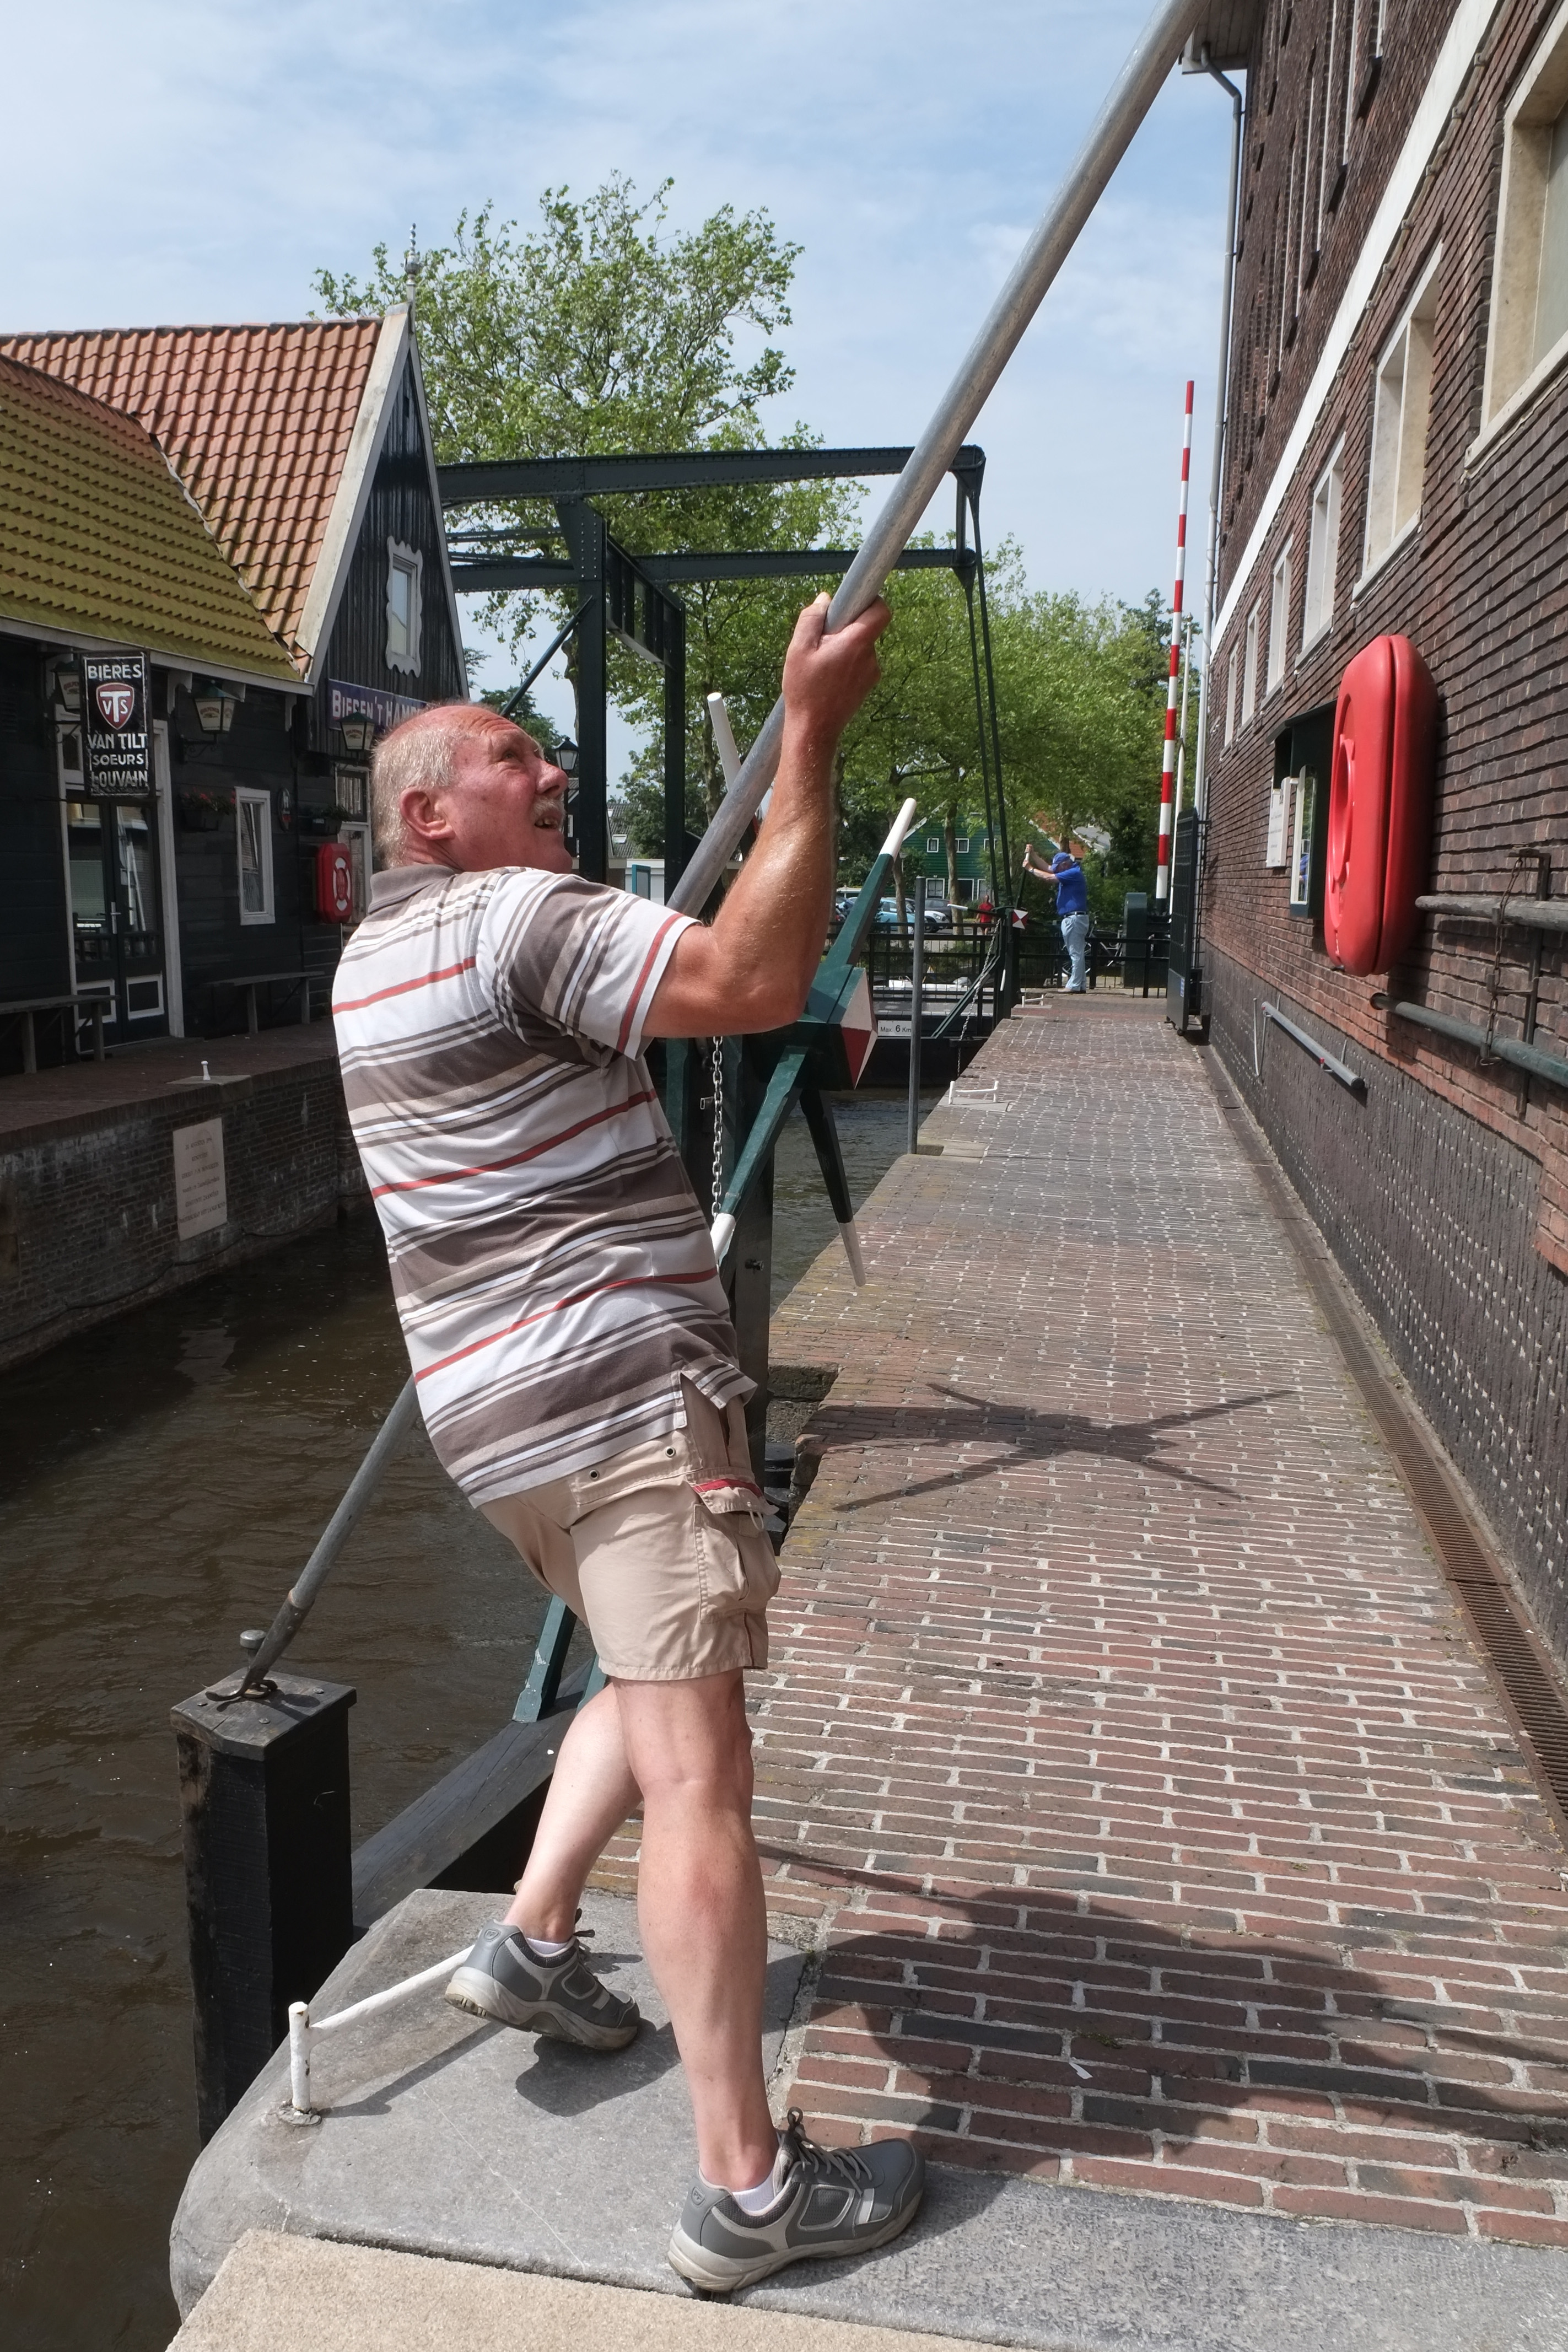
street, travel, fujifilm, netherlands, x, fuji, fujix, fujixe1, xfuji, e1fujifilmzaanse, schanstravels